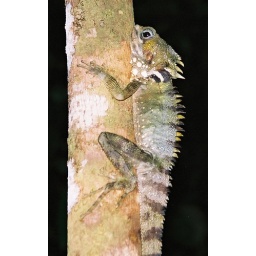
A Boyds forest dragon if I am not mistaken. Seen clinging to a tree in The Daintree.